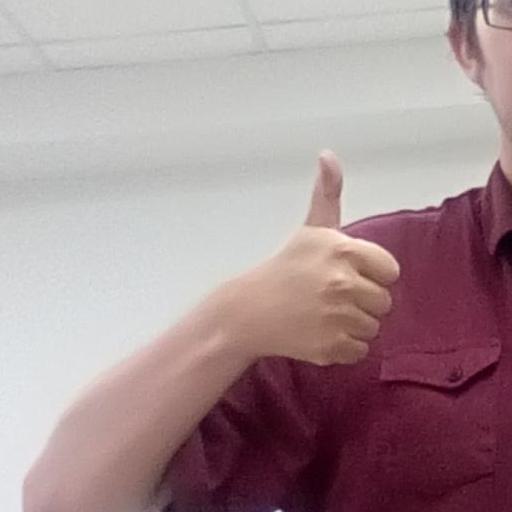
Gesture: like